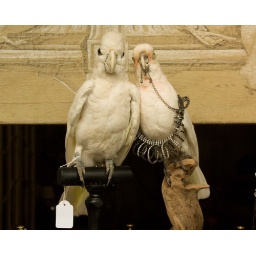
birds in window